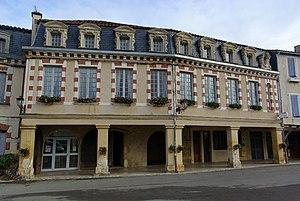
Mairie de Lupiac, Gers (32)